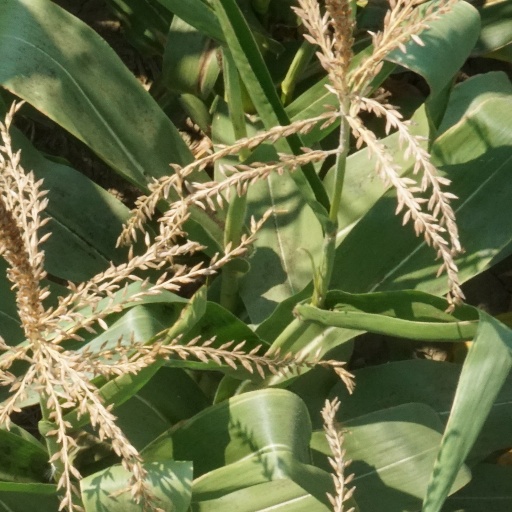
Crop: maize; corn